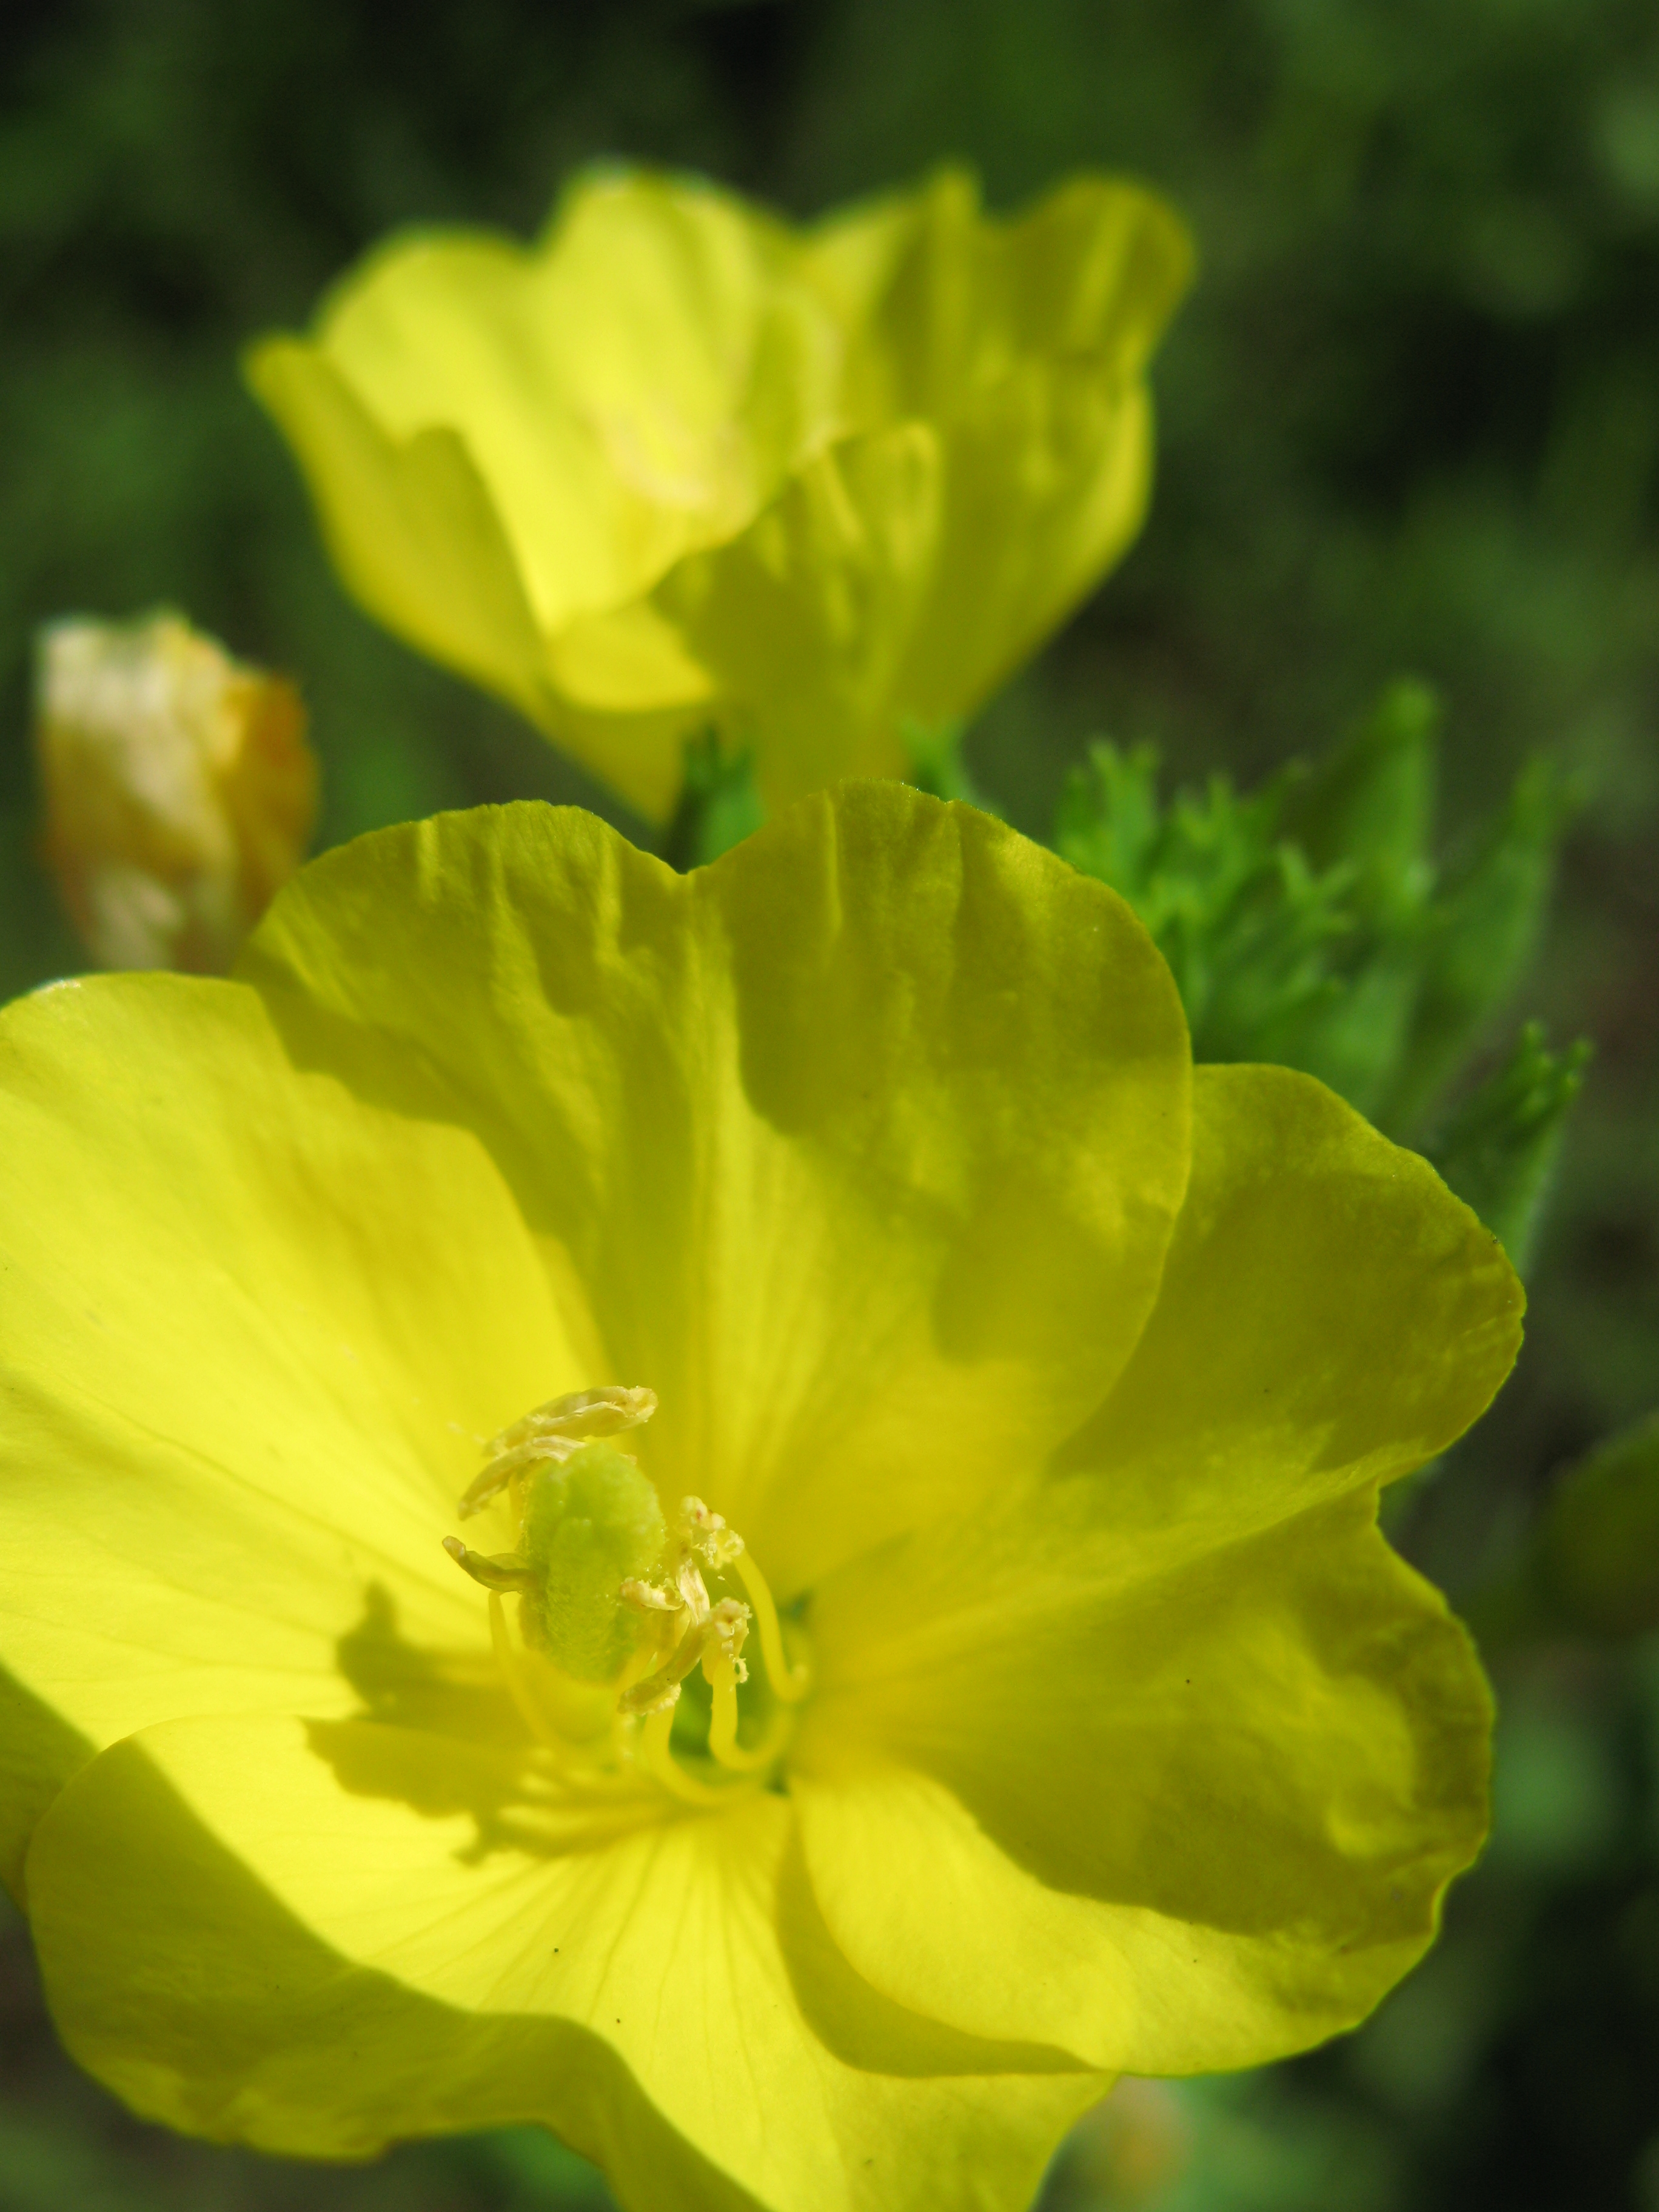
plant, flower, petal, green, high, yellow, flora, wildflower, hires, evening primrose, hi, res, g7, themacrogroup, daylily, macro photography, flowering plant, land plant, large flowered evening primrose